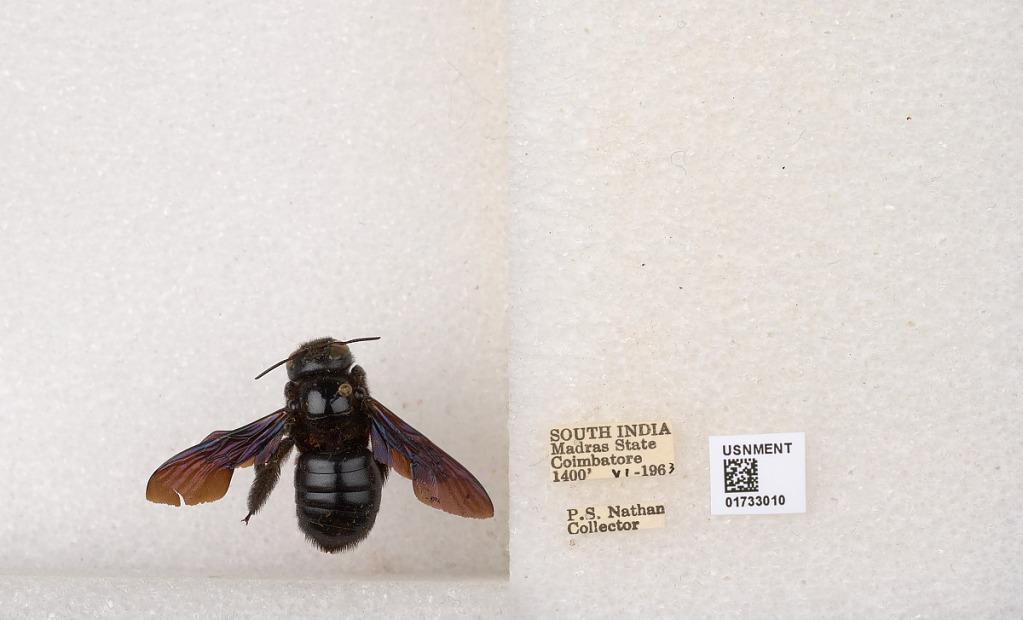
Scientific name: Xylocopa (Ctenoxylocopa) fenestrata (Fabricius)
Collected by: P. Nathan
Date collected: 1963-6-1
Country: India
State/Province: Tamil Nadu
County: Coimbatore
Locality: Coimbatore
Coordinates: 18.75, -100.43